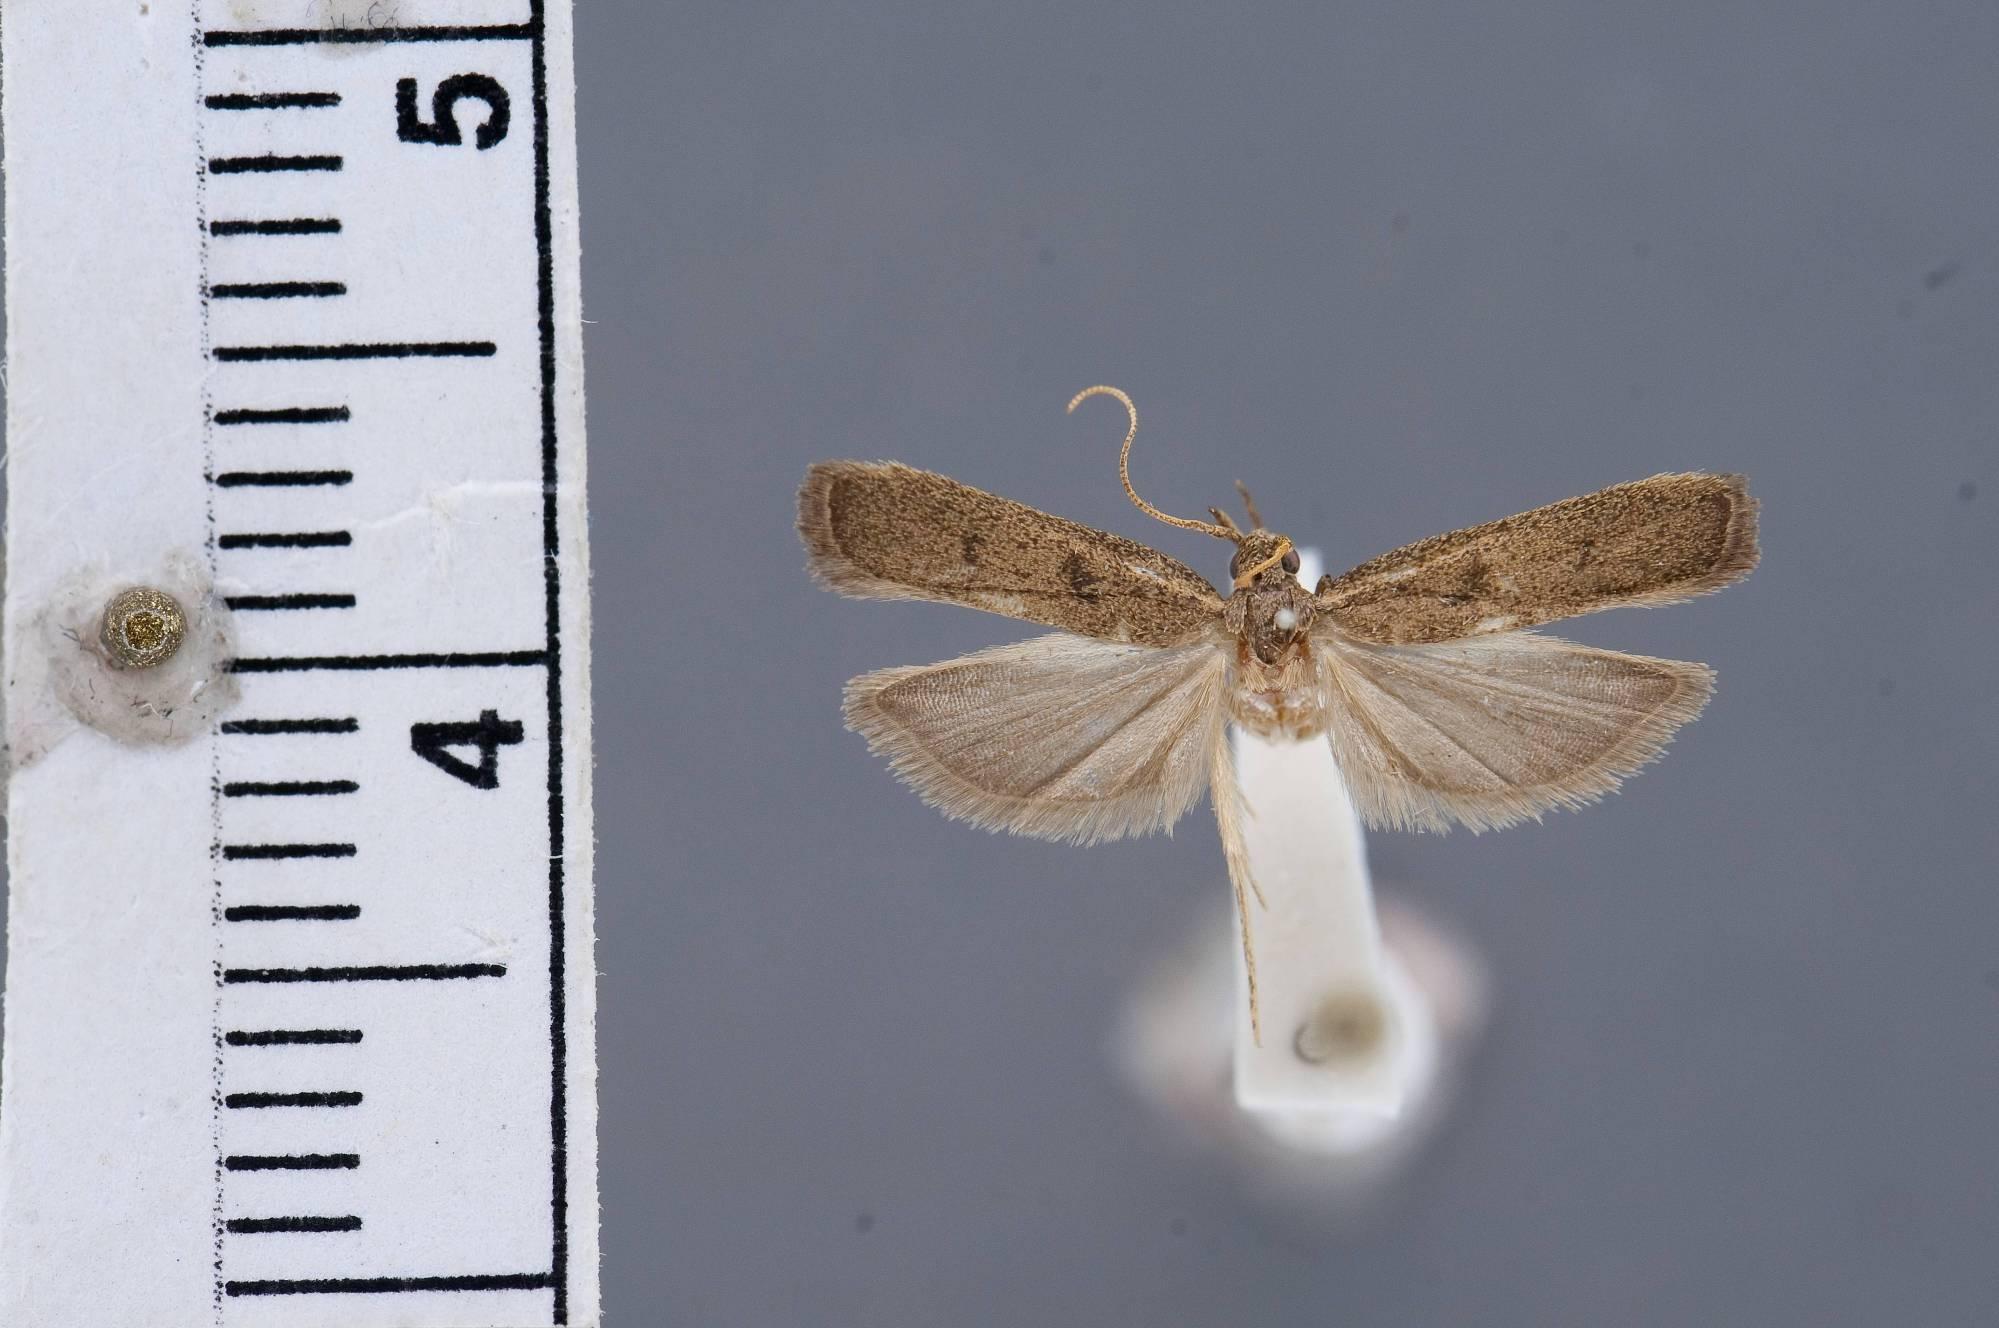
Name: Glyphidocera hamatella
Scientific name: Glyphidocera hamatella Adamski & Brown, 2001
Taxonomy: Animalia, Arthropoda, Insecta, Lepidoptera, Glossata, Autostichidae, Glyphidocerinae
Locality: Cerro de la Neblina, base camp, 140 m, 0°50'N, 66°9'W, Amazonas, Venezuela
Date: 4 Feb 1984 to 12 Feb 1984